List of USM Alger presidents

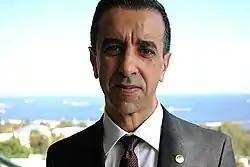
Algerian businessman Ali Haddad owner and president of club USM Alger from 2010 until 2019.

On August 4, 2010, USM Alger went public in conjunction with the professionalization of the domestic league. Algerian businessman Ali Haddad became the majority share owner after investing 700 million Algeria dinars to buy an 83% ownership in the club to become the first professional club in Algeria. On October 27, 2010, Haddad replaced Saïd Allik as president of the club. Allik had been the club's president for the past 18 years, On 28 February 2018 Ali Haddad he changed his brother Rabouh from a post general manager by former international player and former ES Setif president Abdelhakim Serrar. After the outbreak of protests in Algeria and the arrest of club owner Ali Haddad on corruption charges. On April 30, 2019 The board of the SSPA USMA met and noted the vacancy of the post of president of the company since the incarceration of Ali Haddad there is nearly a month. It was Boualem Chendri who was unanimously elected to succeed him while ETRHB Haddad remains the majority shareholder of the club.